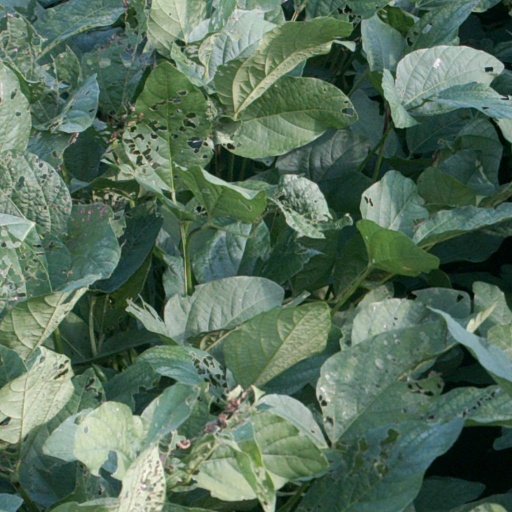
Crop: soybean